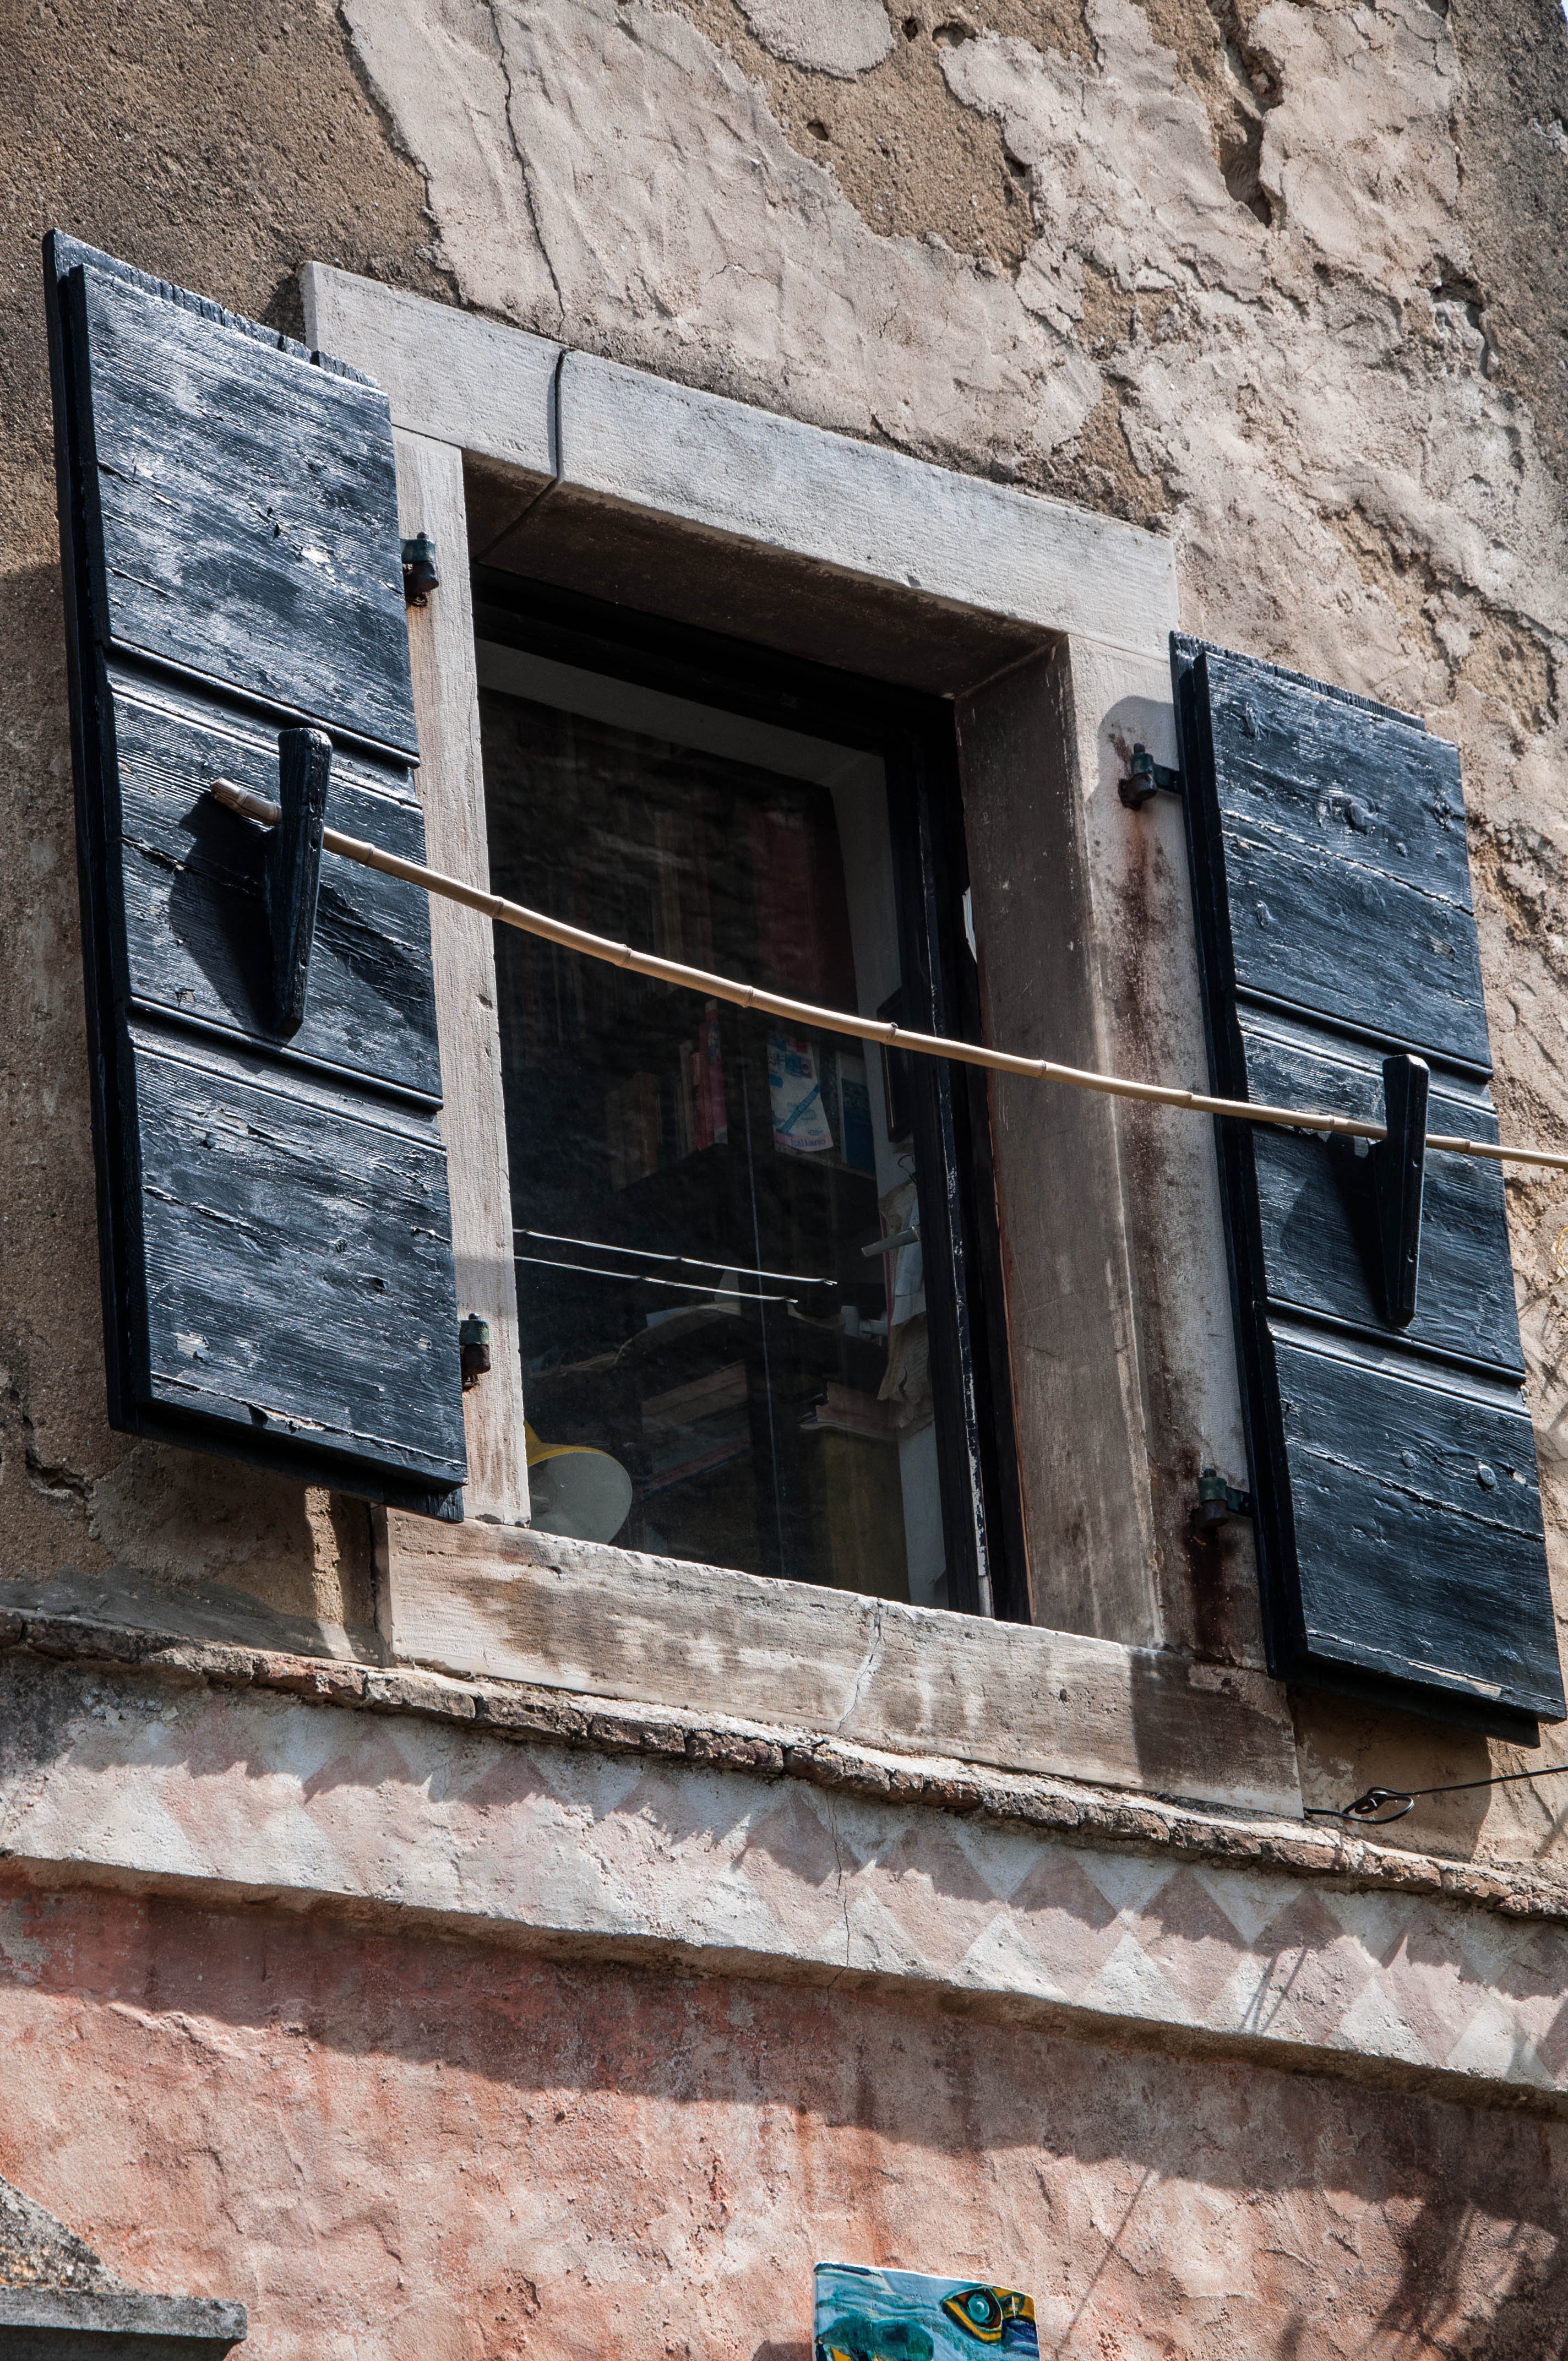
rock, architecture, wood, street, house, window, alley, wall, cottage, facade, blue, brick, croatia, istria, borgo, glimpse, urban area